Rugby union equipment

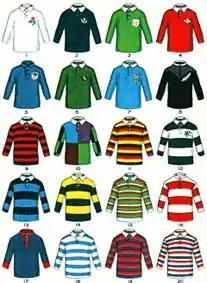
Famous Rugby Jerseys, early 1920s boys' magazine illustration of the playing stripes of the top clubs and countries.

A traditional rugby union kit consists of a jersey and shorts, long rugby socks and boots with studs. The other main piece of equipment is the rugby ball.